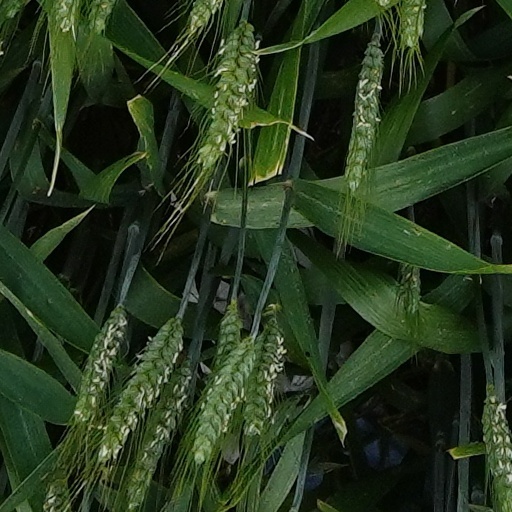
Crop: wheat